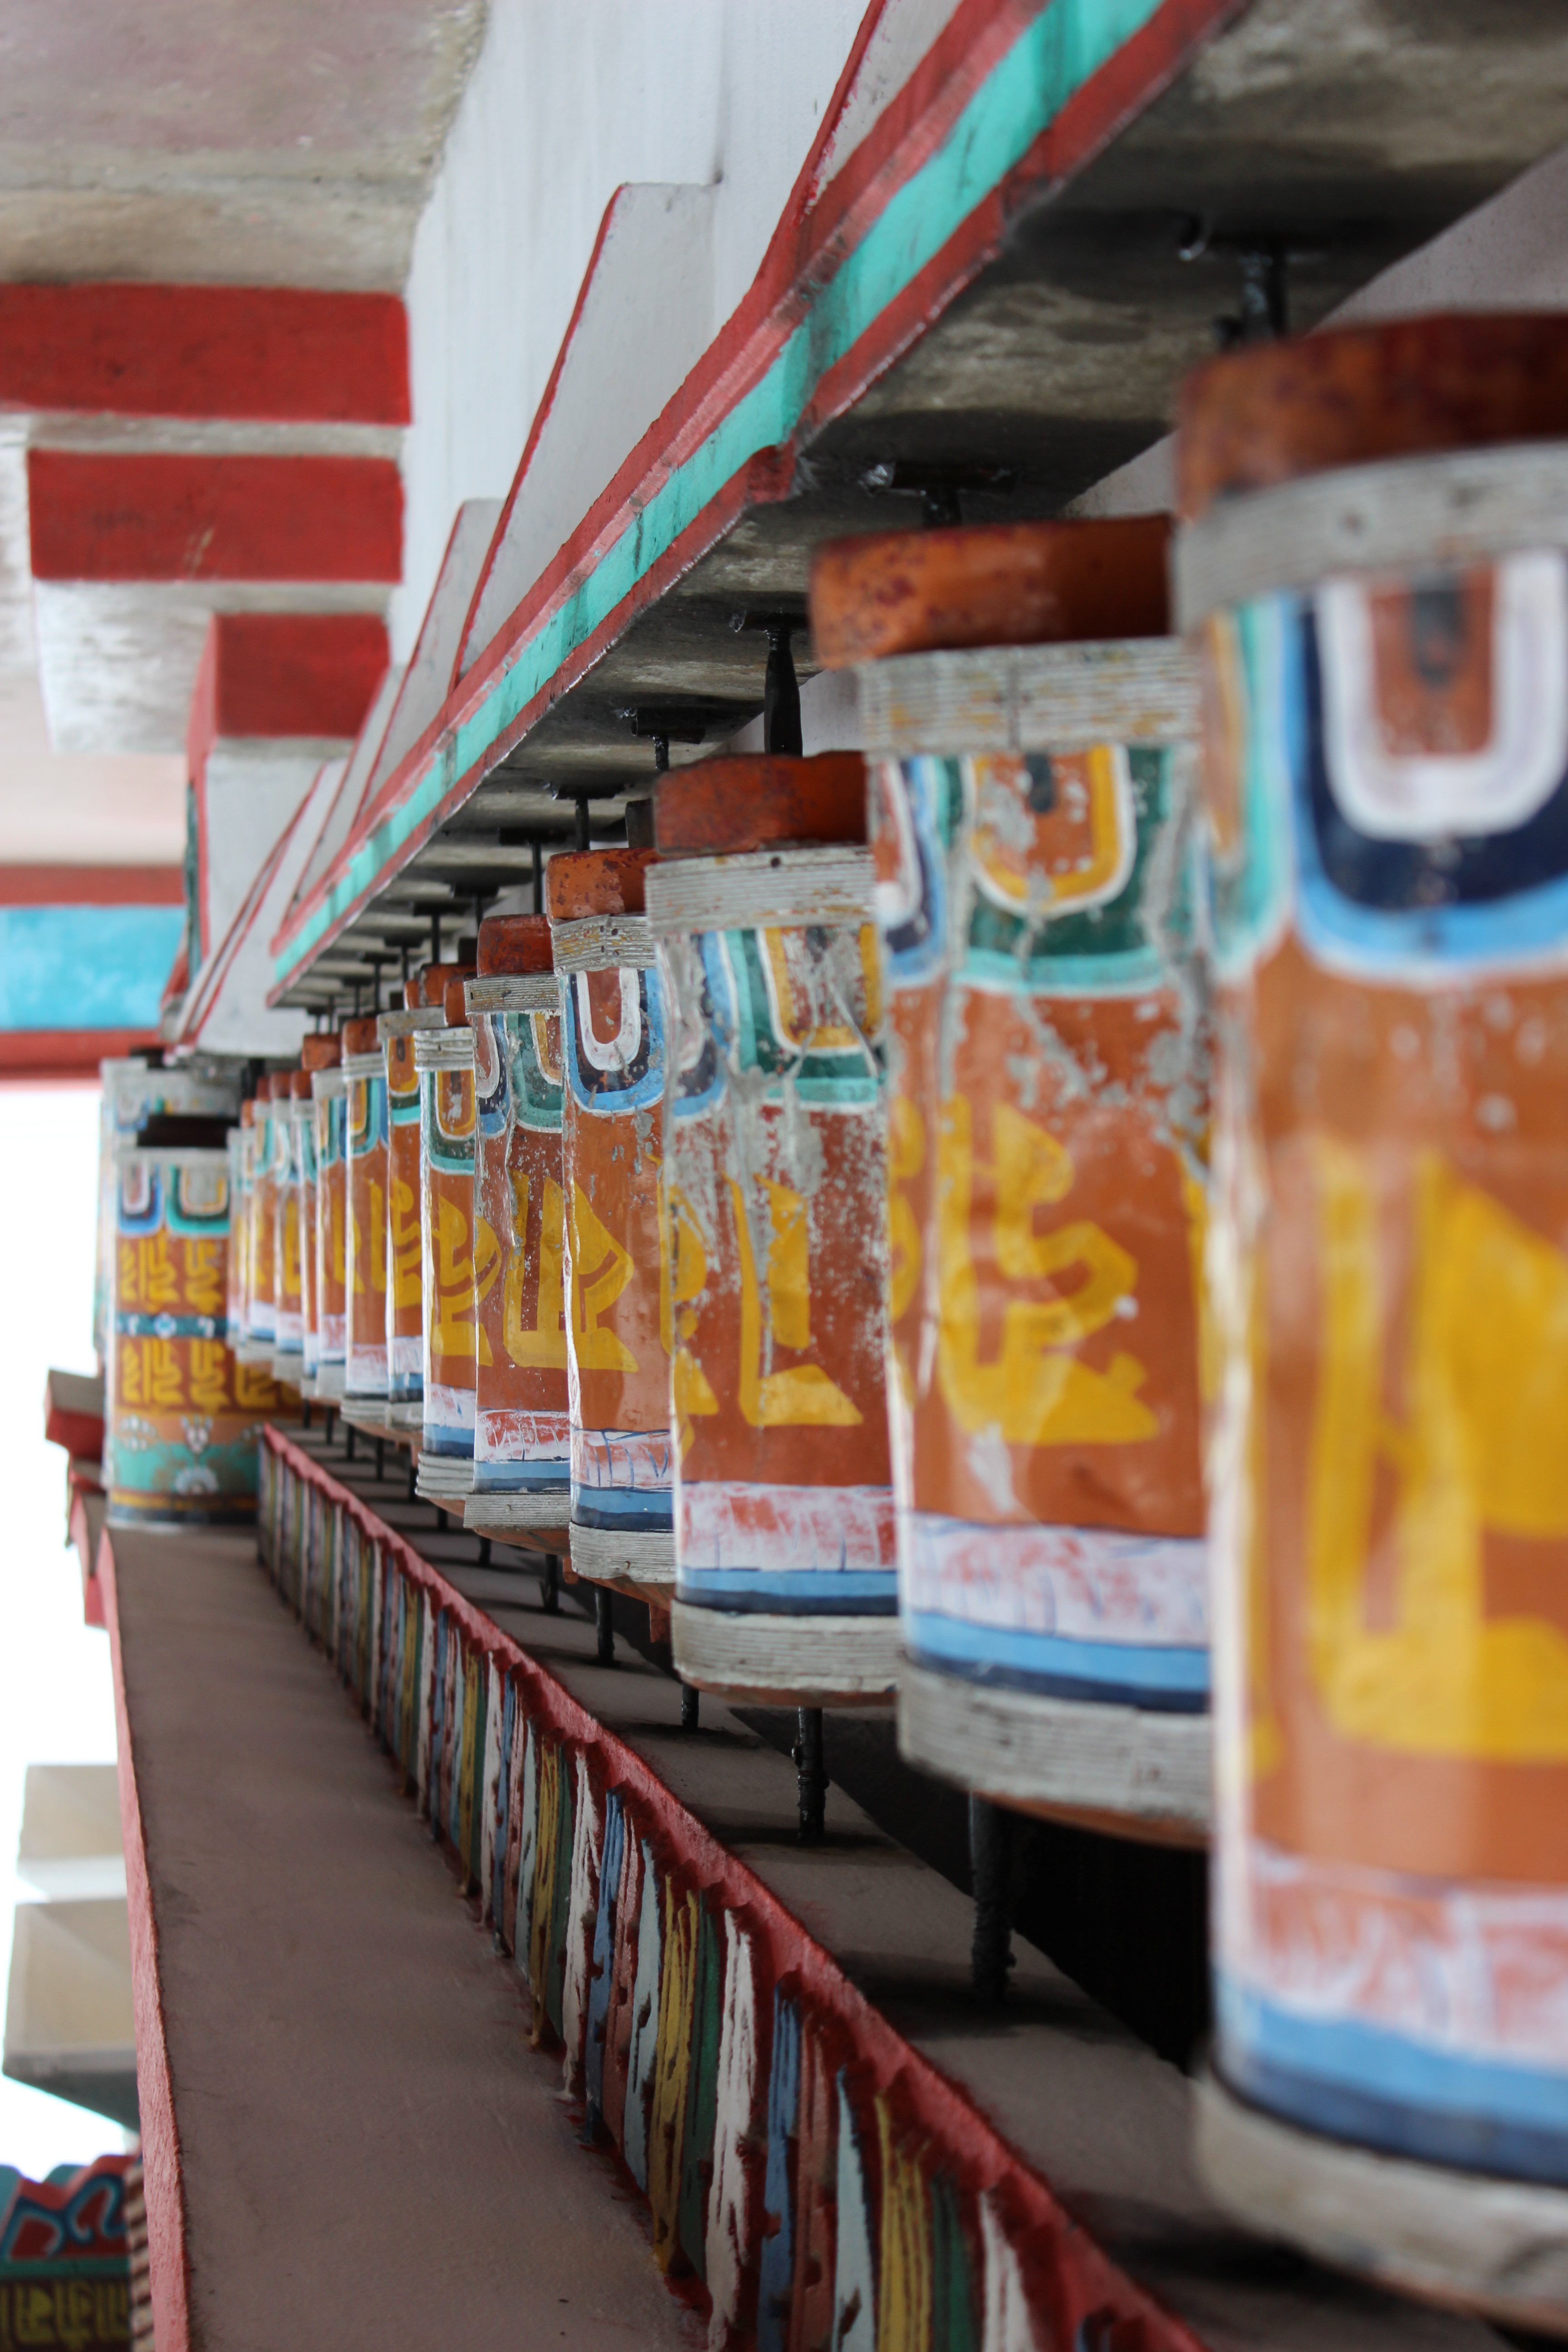
color